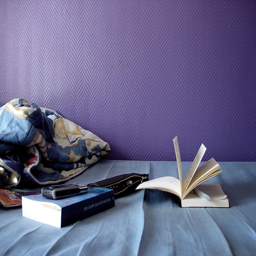
A pen marking an open book on a blue sheet.
A couple of books sitting on top of a bed.
There are several books lying on a bed.
A wrinkled cloth with an open book with a pen in it, another book with a flash drive atop, and a quilted bag to one side, with purple herringbone background.
An open and closed book sit on a bed.